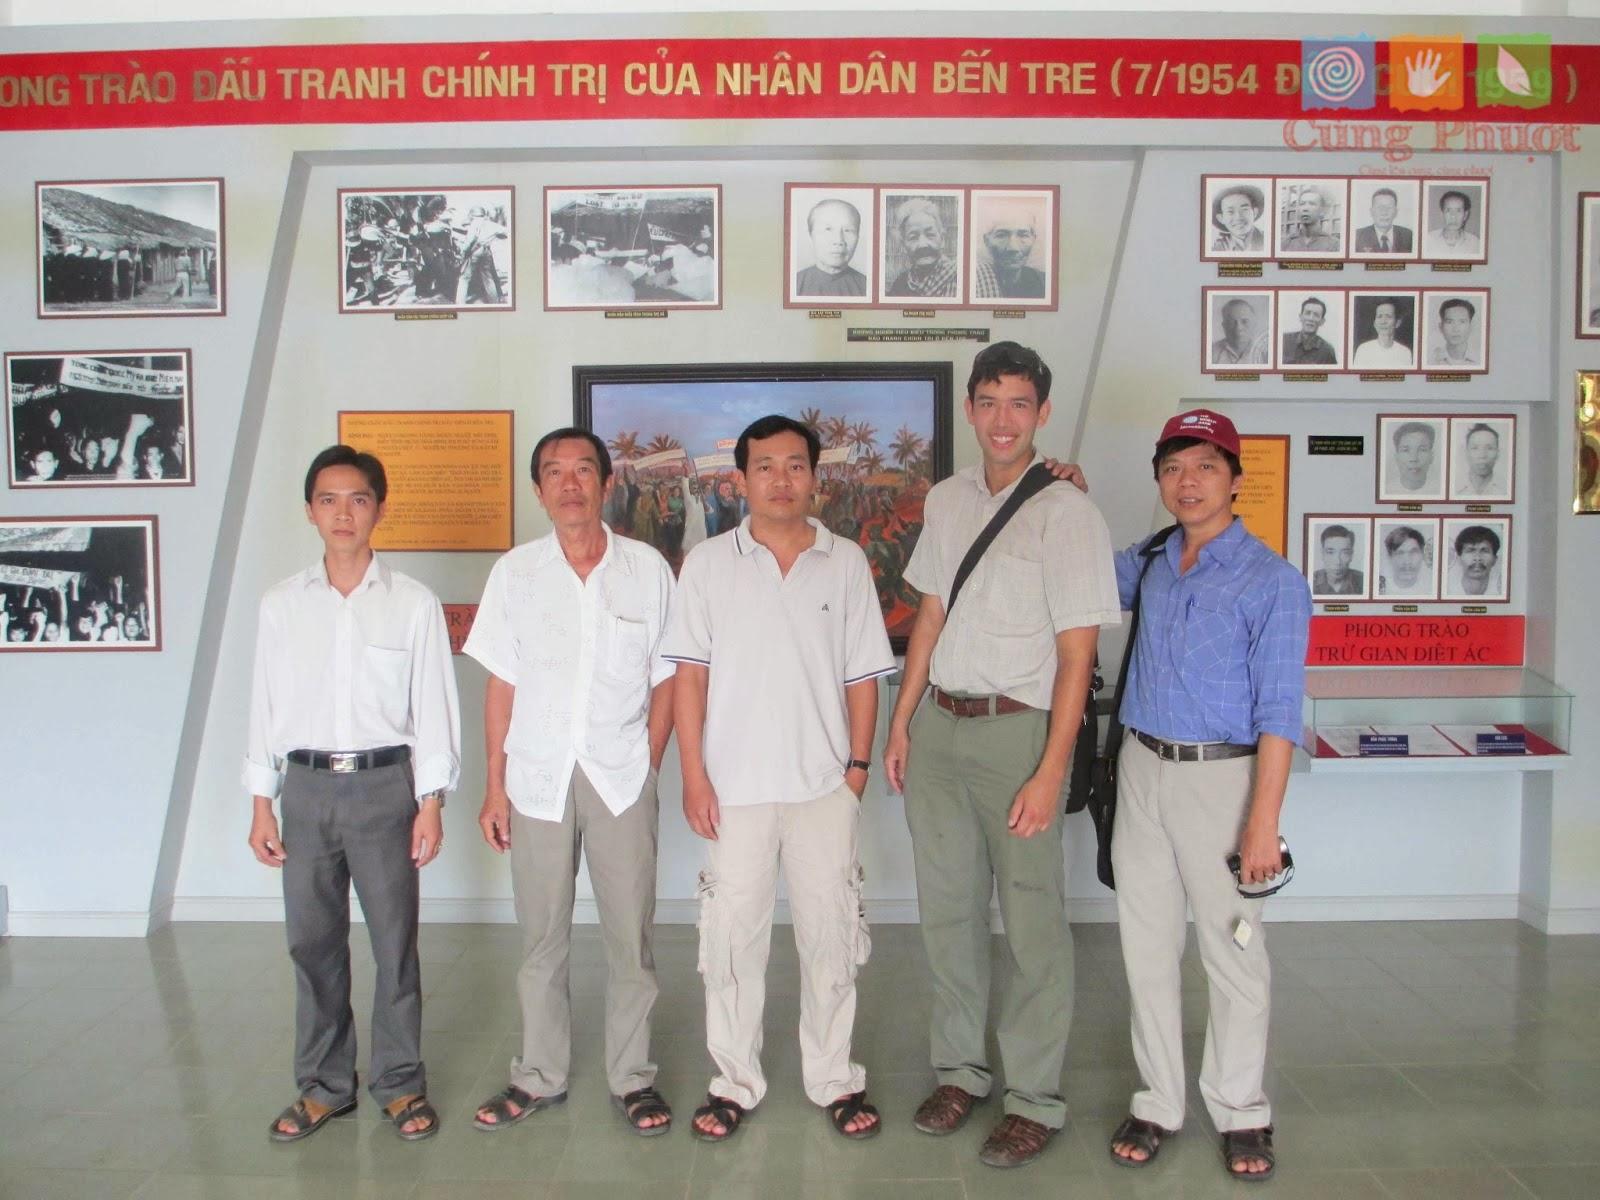
ở phía sau của nhóm người có sự xuất hiện của nhiều bức ảnh